St. Anne's Church and Mission Site

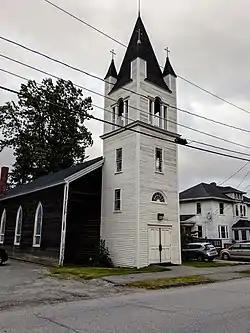

St. Anne's Church and Mission Site is a historic religious site on Down Street at the southern end of Indian Island in Old Town, Maine, United States. The site includes a church, dating to about 1830, and a cemetery, established in 1668. The mission, with a history dating to 1668, is one of the oldest Roman Catholic establishments in New England, and the building is one of the oldest Catholic churches in the region. The site was listed on the National Register of Historic Places in 1973.